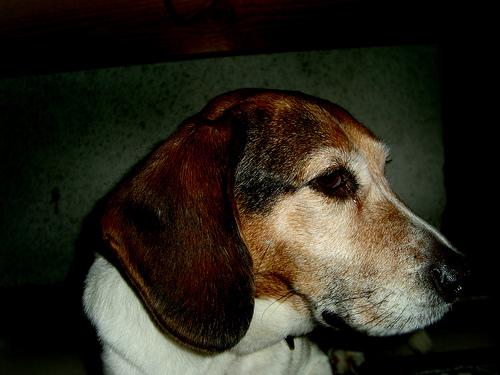
Breed: beagle